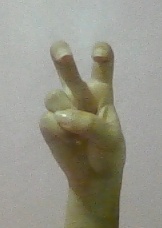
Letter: toot